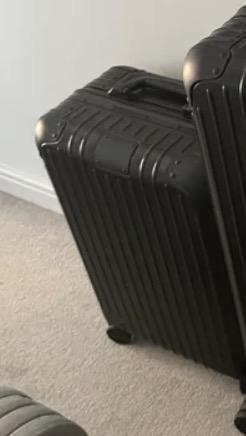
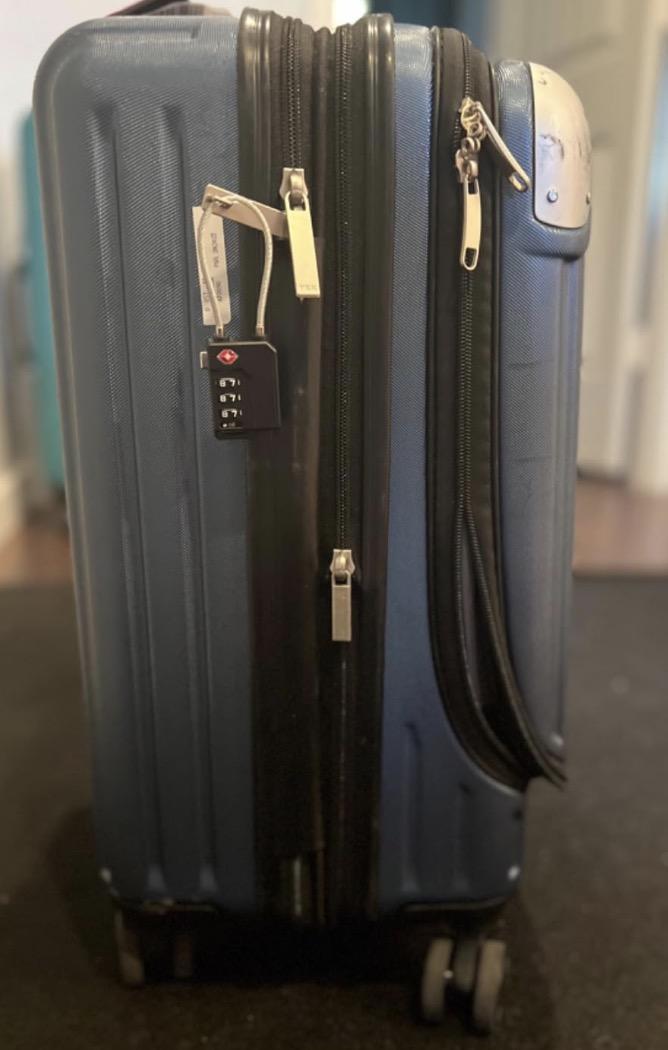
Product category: items_tea
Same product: no